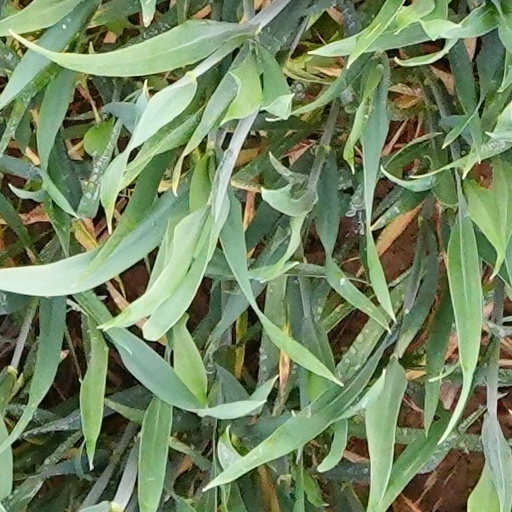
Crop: wheat